Johnny Beazley

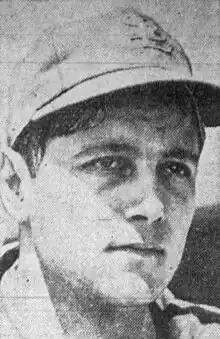
Beazley, circa 1942

John Andrew Beazley (May 25, 1918 – April 21, 1990) was a right-handed pitcher in Major League Baseball who played for the St. Louis Cardinals and Boston Braves.